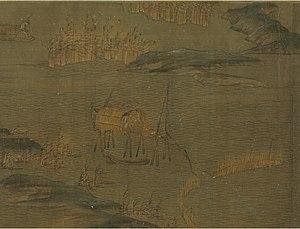
Voyage sur le fleuve à la première neige, section d'un rouleau horizontal. Encre et couleurs sur soie. (H. 25,9cm). Attribution à Zhao Gan, peintre chinois Xe siècle. Collections du Musée du palais. Taichung (Formose). 中文: 江行初雪圖
Zhao Gan, Chao Kan ou Tchao Kan, est un peintre chinois originaire de Nankin et actif dans la seconde moitié du Xᵉ siècle.